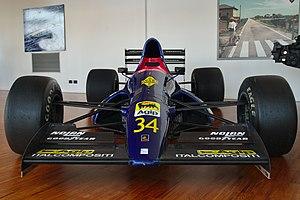
La Lamborghini 291, également appelée Lambo 291, est la monoplace de Formule 1 conçue par l'ingénieur italien Mauro Forghieri pour le compte de Lamborghini et engagée par l'écurie italienne Modena Team dans le cadre du championnat du monde de Formule 1 1991. Elle est pilotée par l'Italien Nicola Larini et le Belge Eric van de Poele.